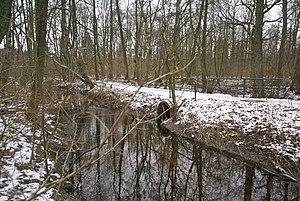
Ammersbek (Lottbek), Allemagne: La confluence de la Moorbek et du Deepenreiengraben